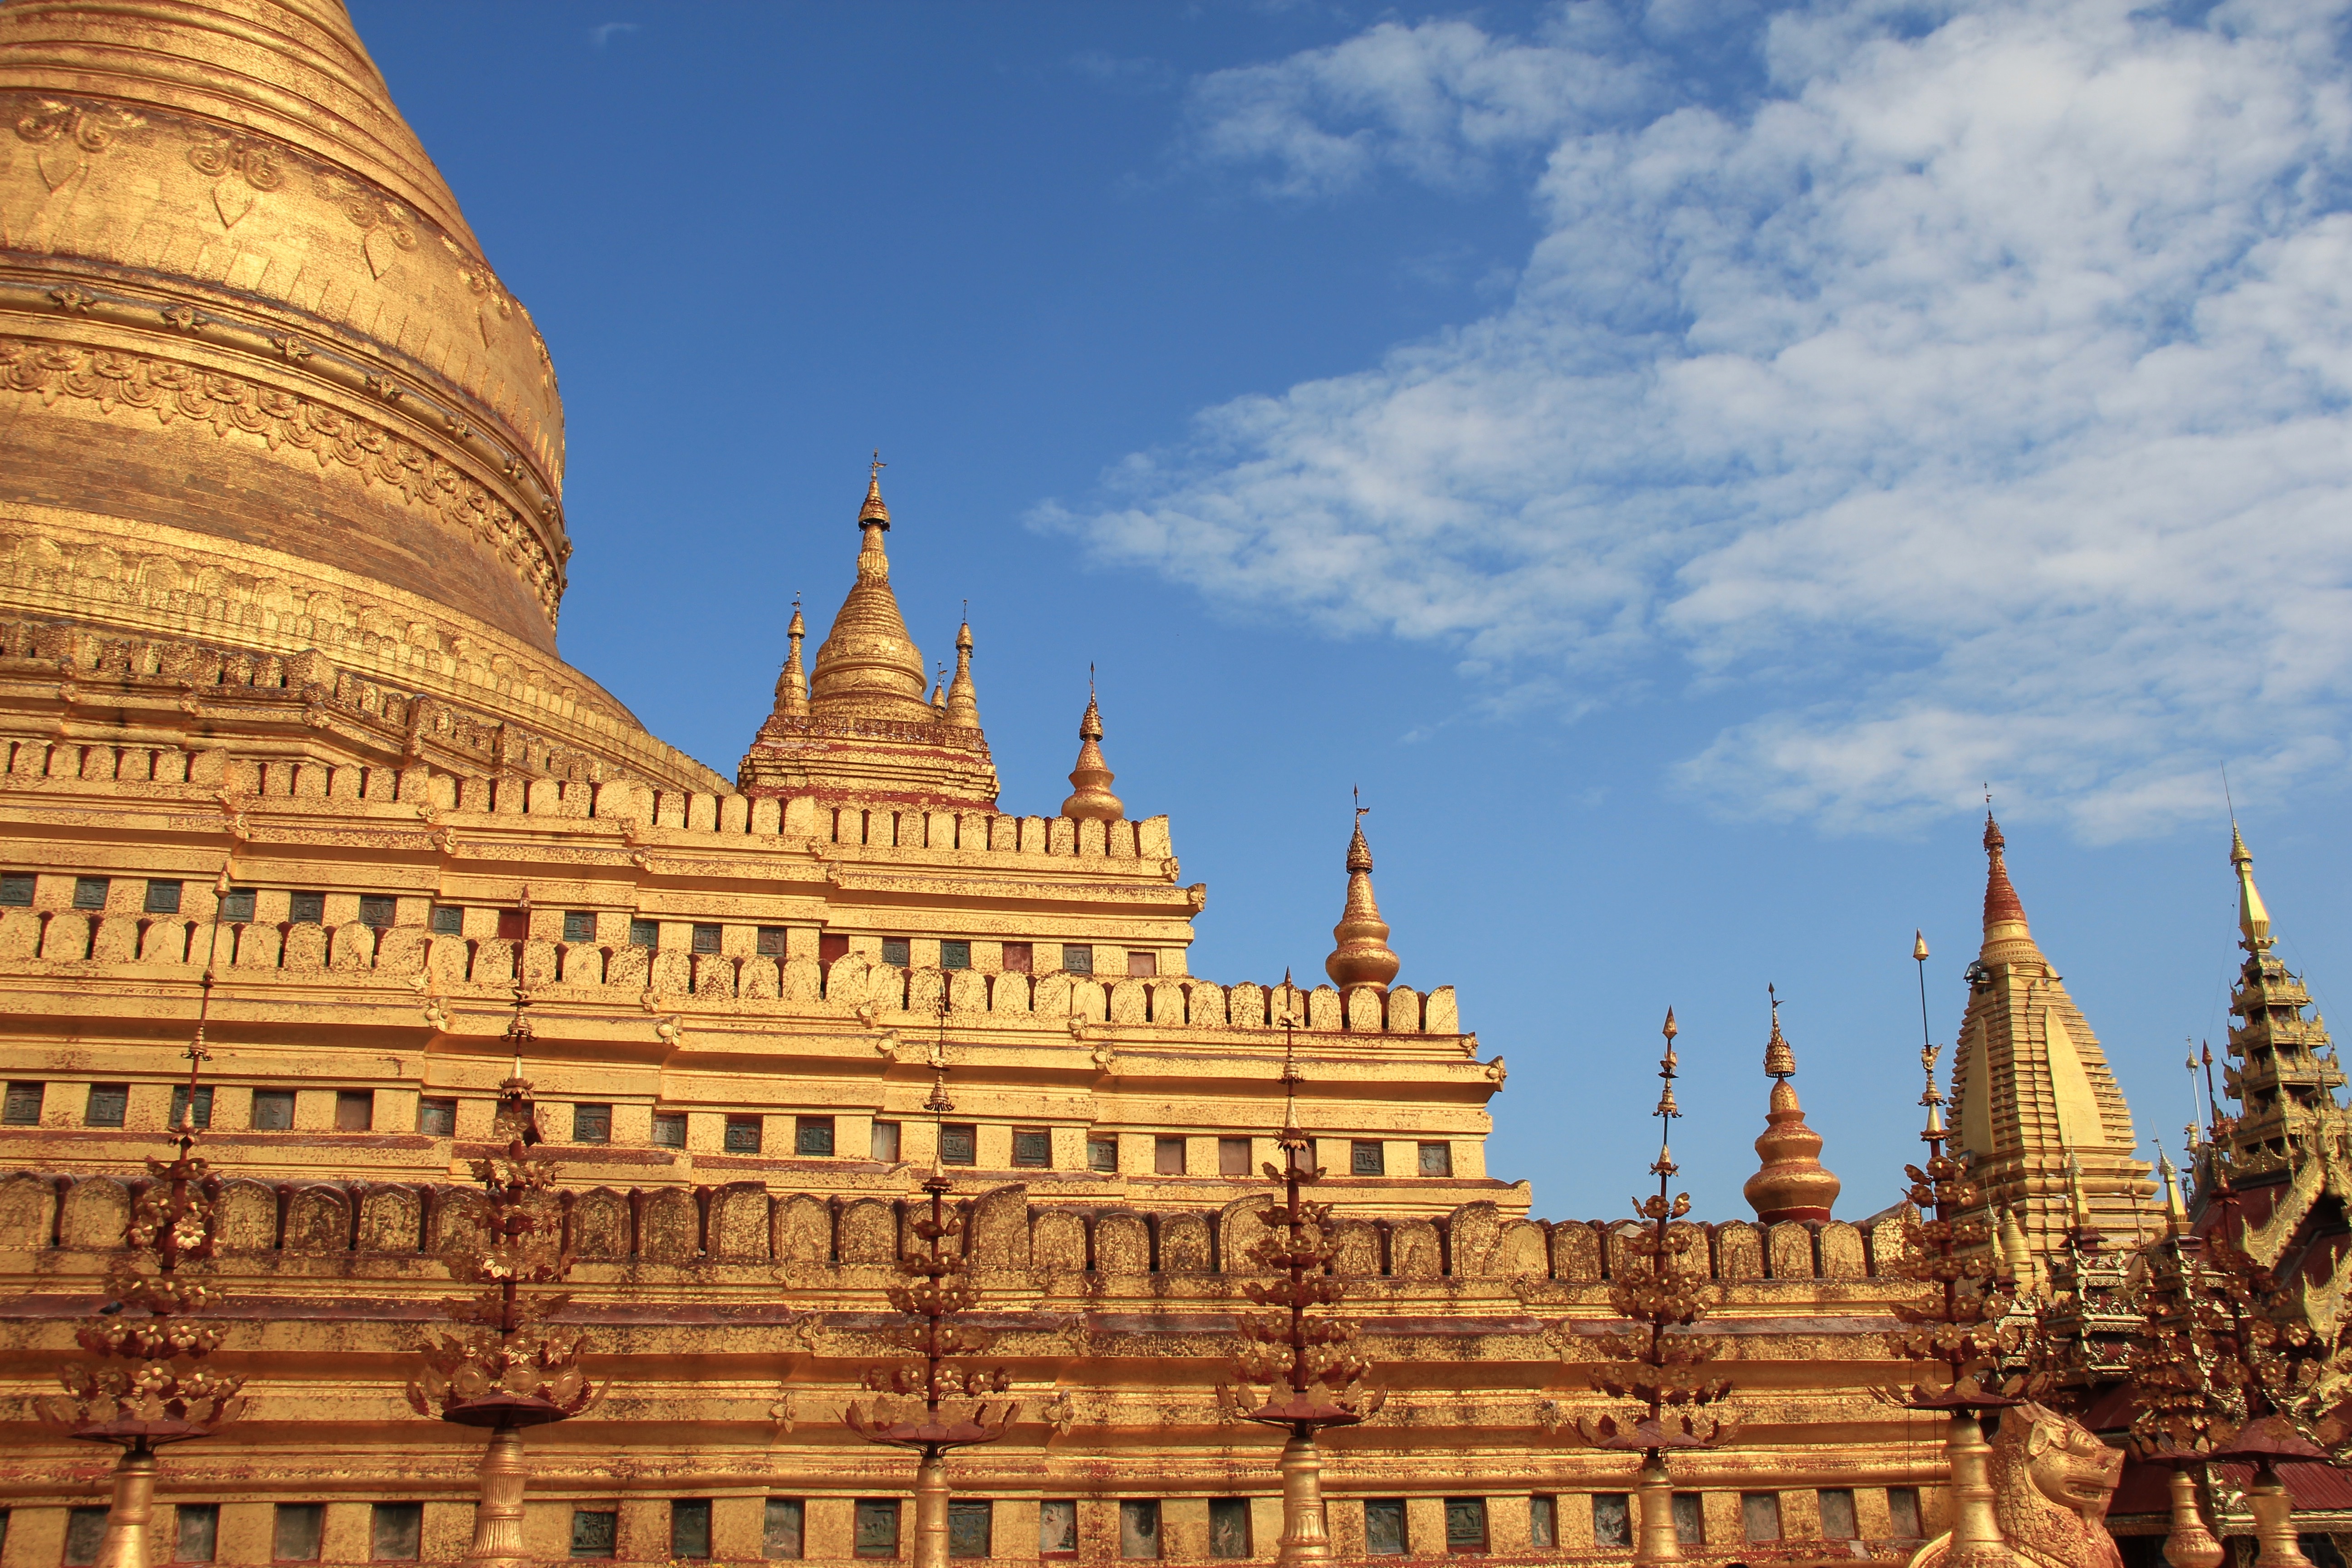
building, palace, tower, plaza, landmark, facade, place of worship, temple, sacred, pagoda, myanmar, bagan, unesco world heritage site, hindu temple, historic site, buddism